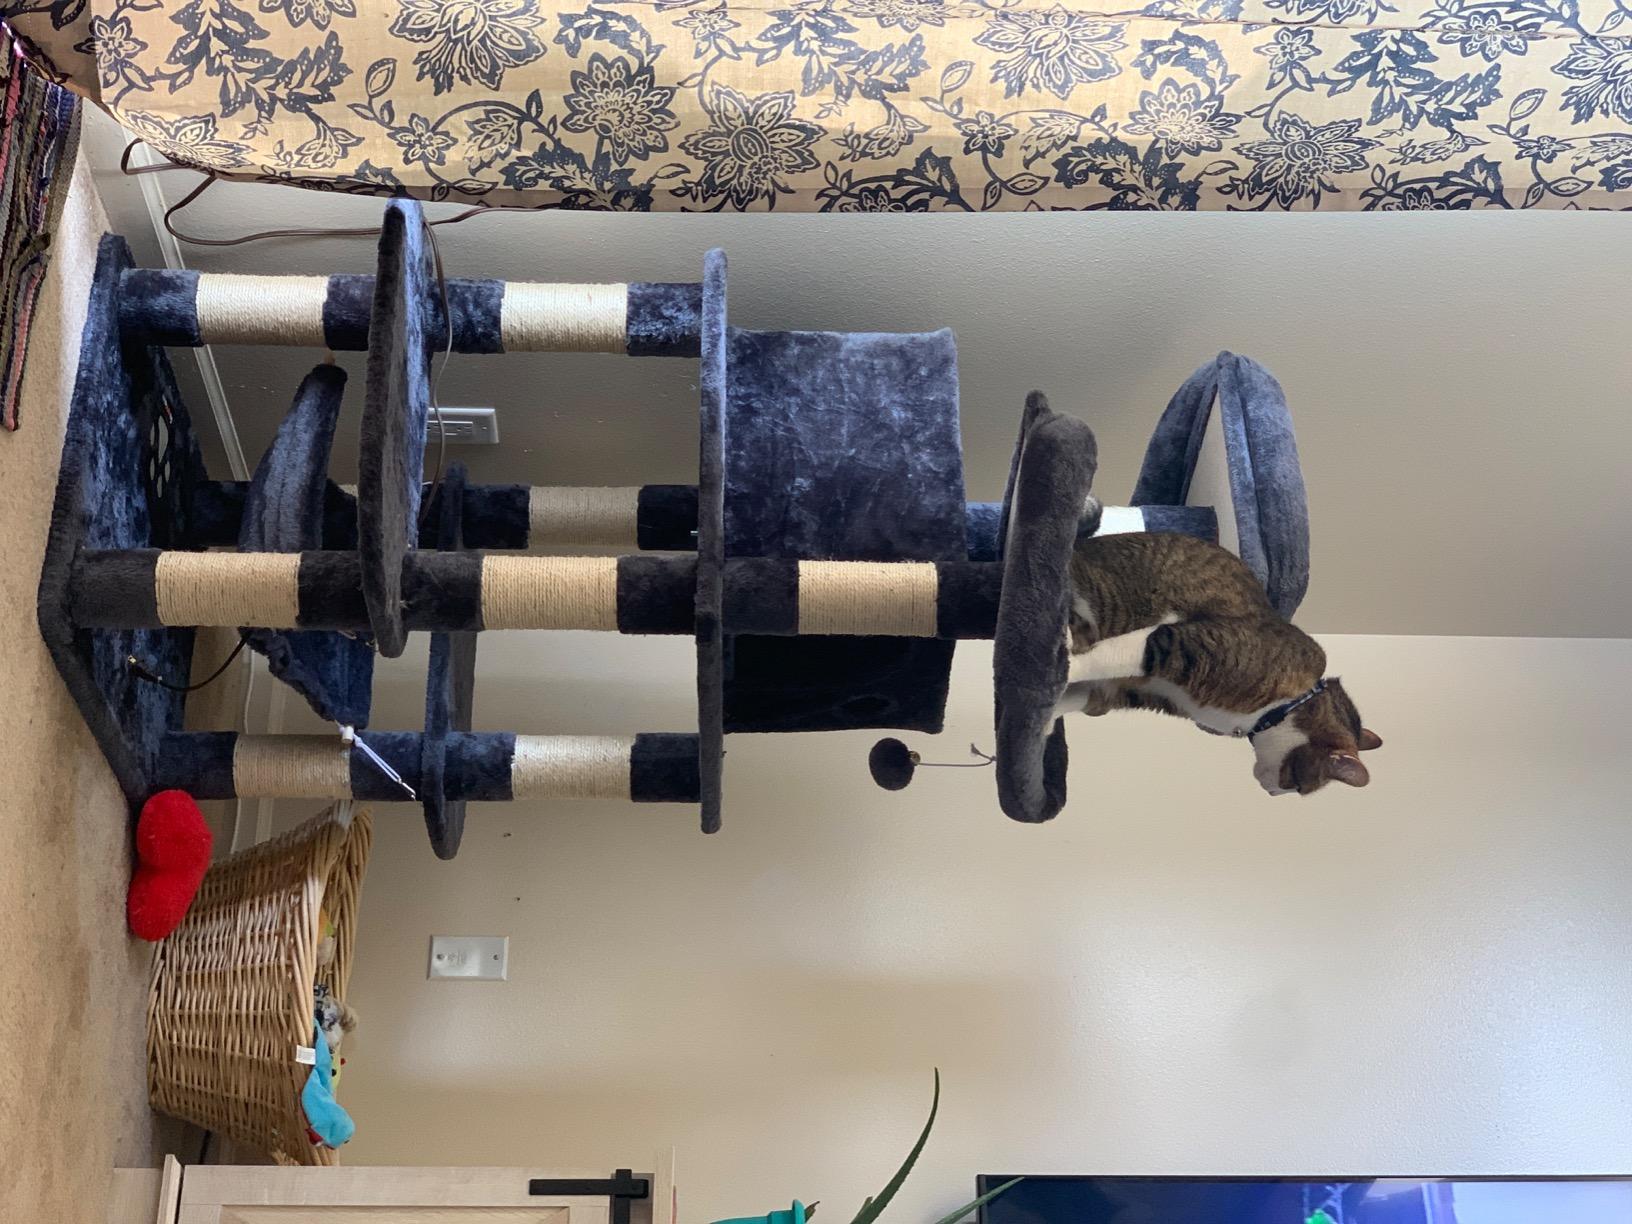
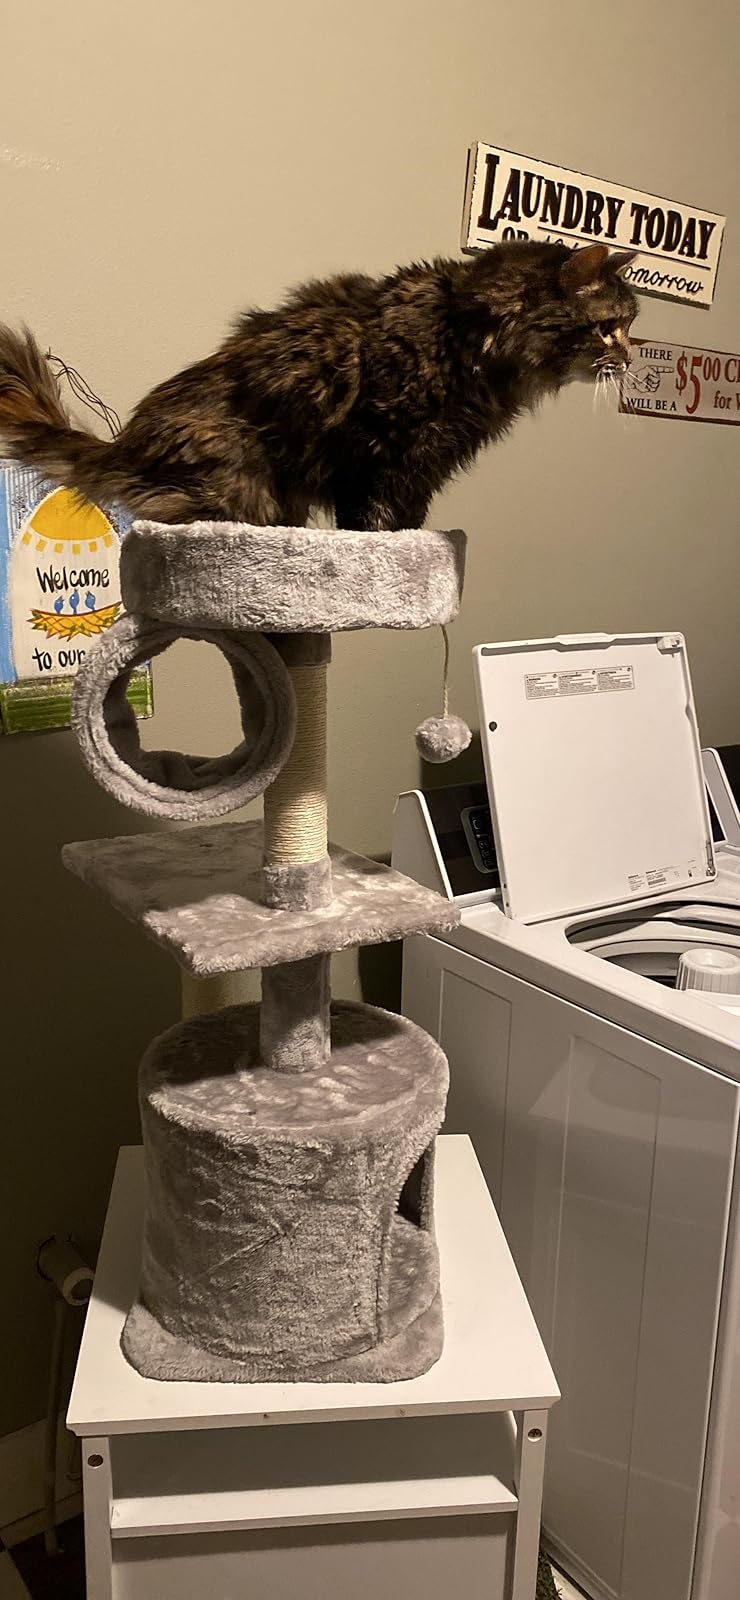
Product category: items_cat tree
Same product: no